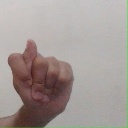
अक्षर: ट